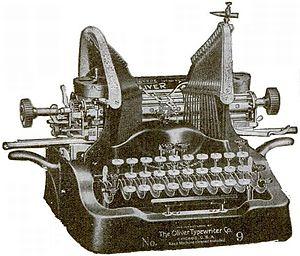
La Oliver Typewriter Company, fondée en 1895, était un fabricant américain de machines à écrire basé à Chicago dans l'Illinois. La machine à écrire Oliver fut la première à permettre à son utilisateur de voir immédiatement le texte tapé au fur et à mesure de la progression de son travail.